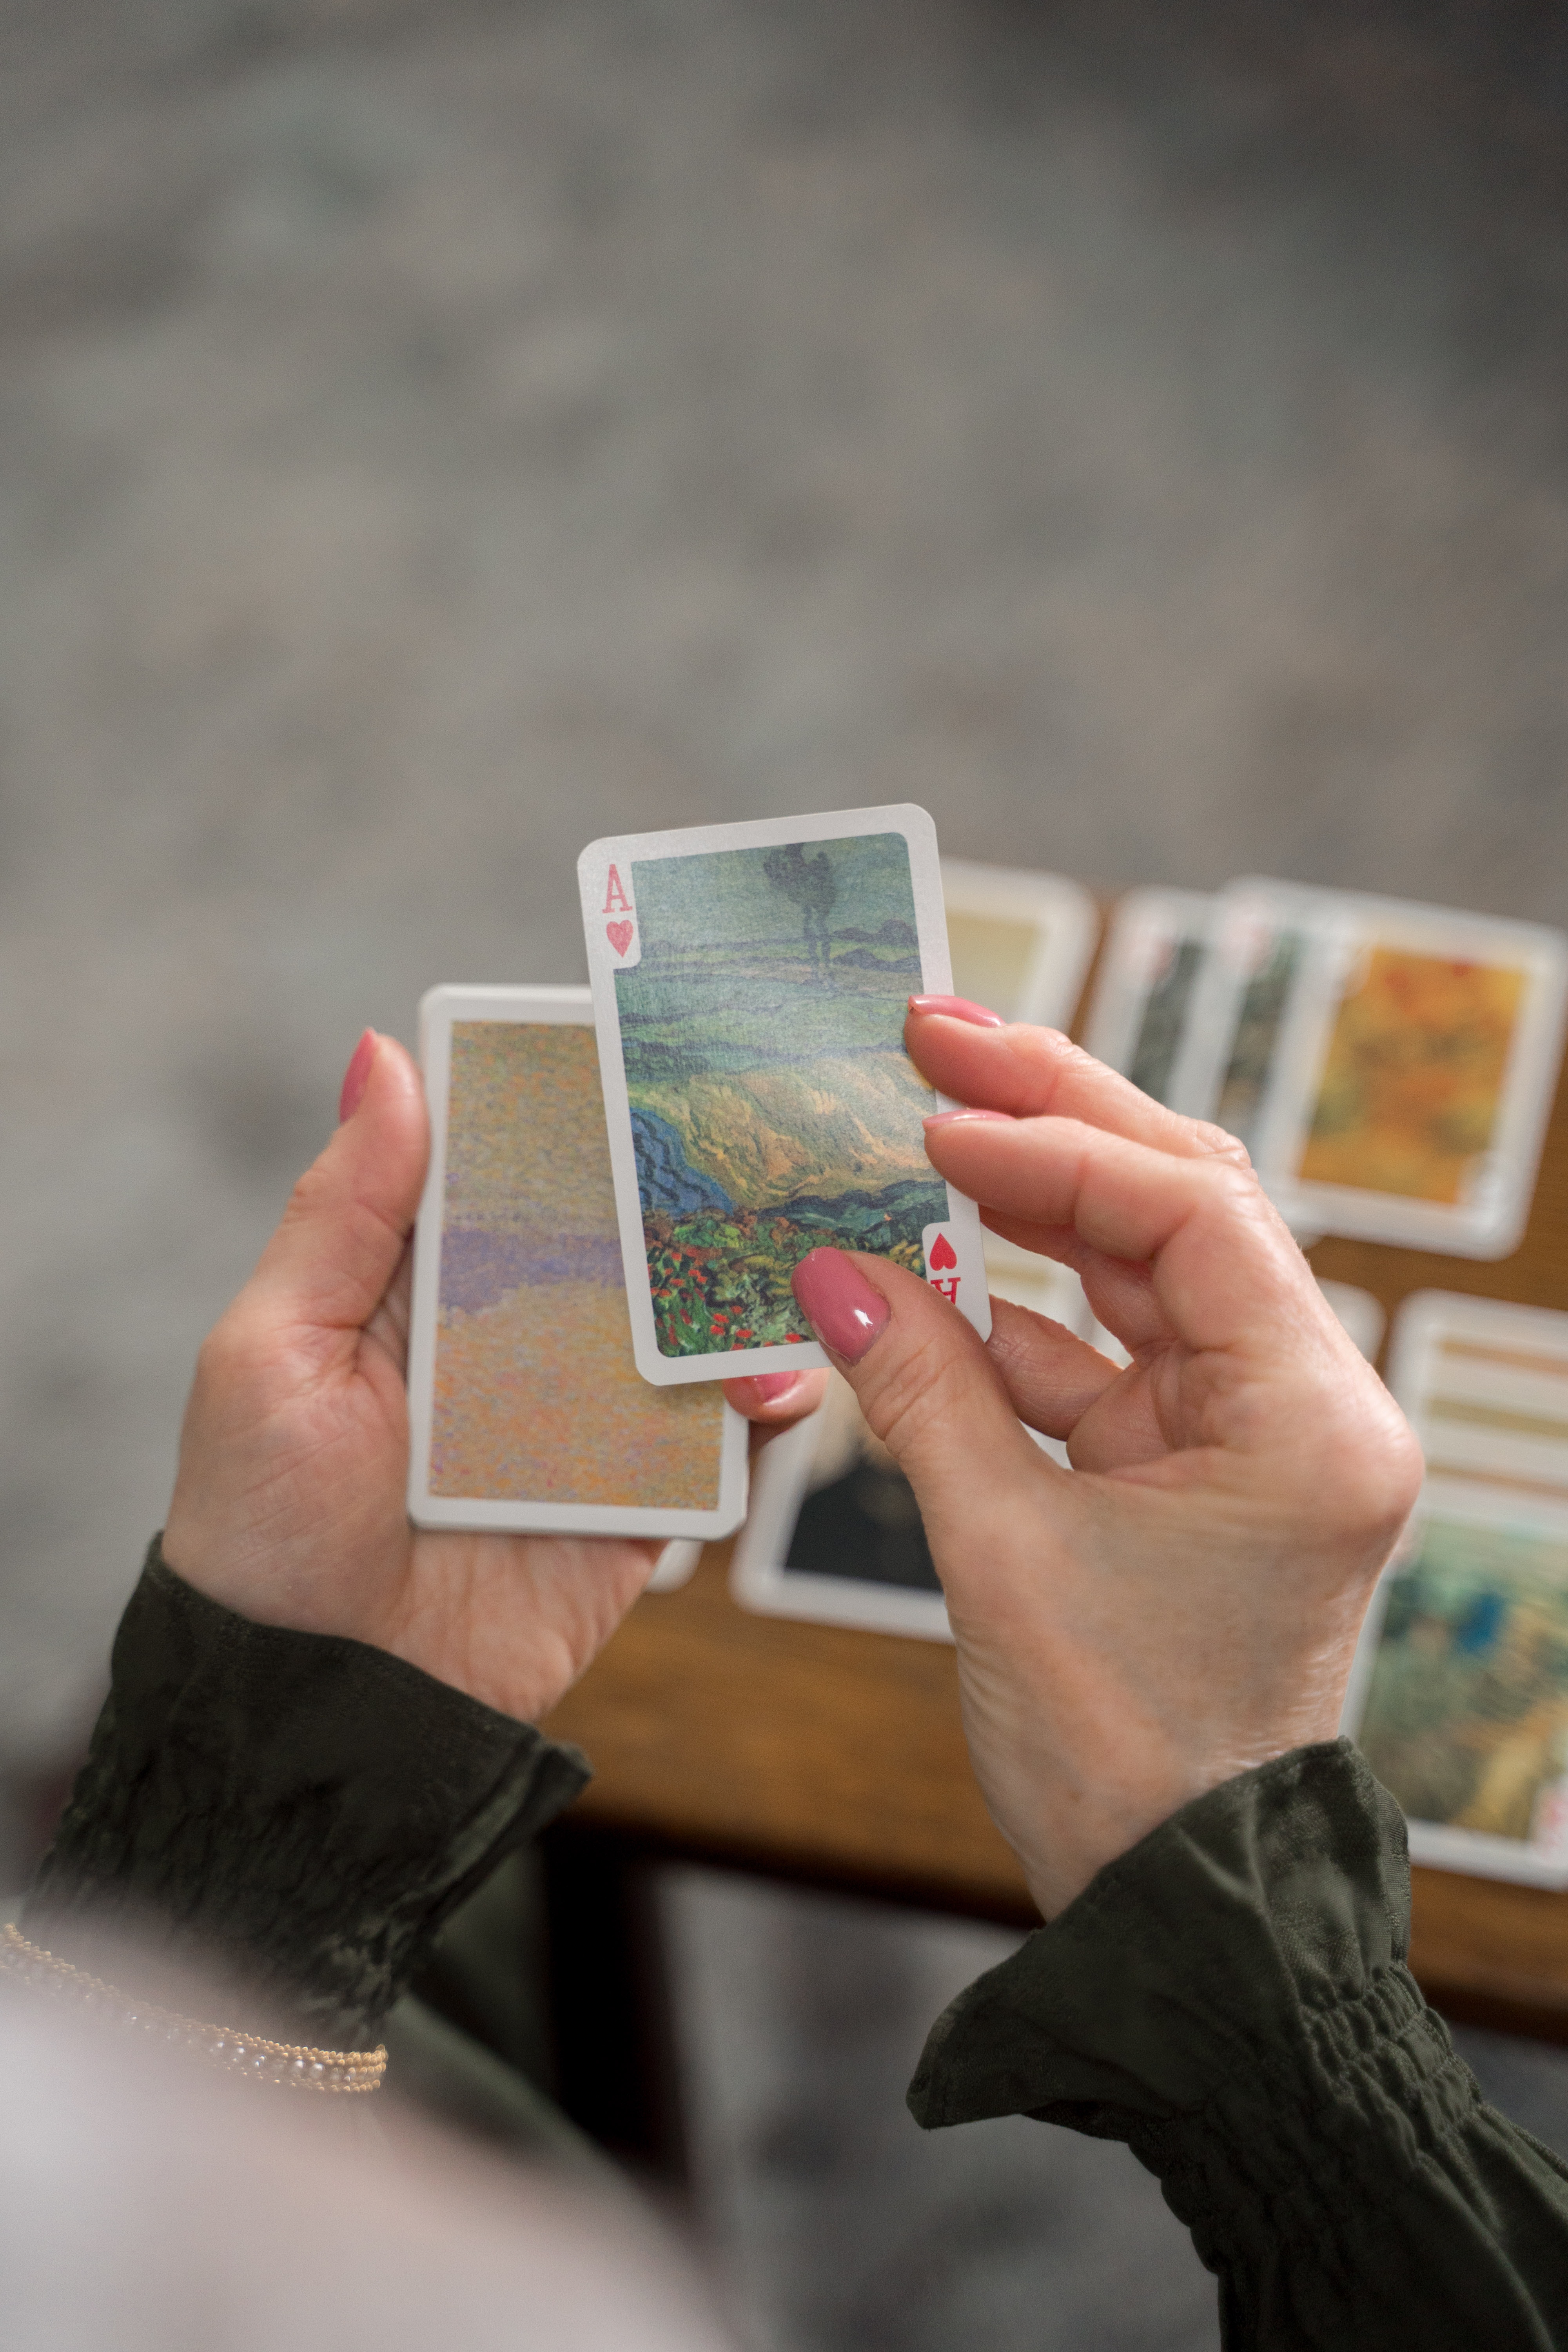
game, hand, banknote, gesture, finger, money, cash, gadget, currency, thumb, recreation, grass, leisure, nail, font, travel, event, games, wrist, soil, paper, money handling, paper product, tourism, fun, electronics